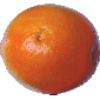
Label: tangelo